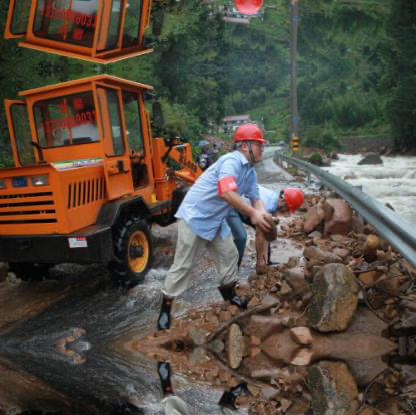
Objects in the image:
label: helmet
label: helmet
label: helmet